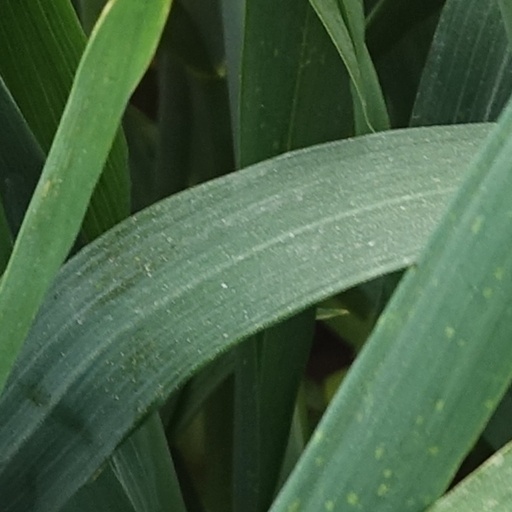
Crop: wheat